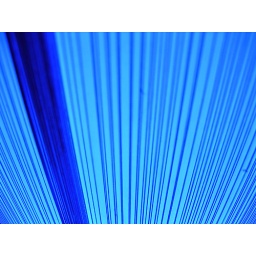
close-up of a lamp in a bar in karfas, chios